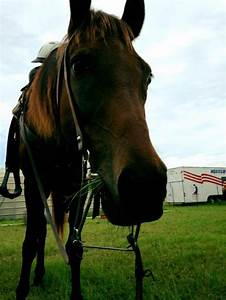
Label: cavallo